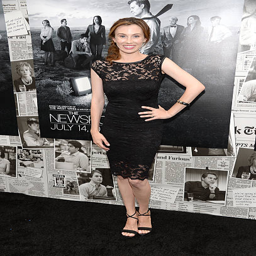
premiere of season - arrivals